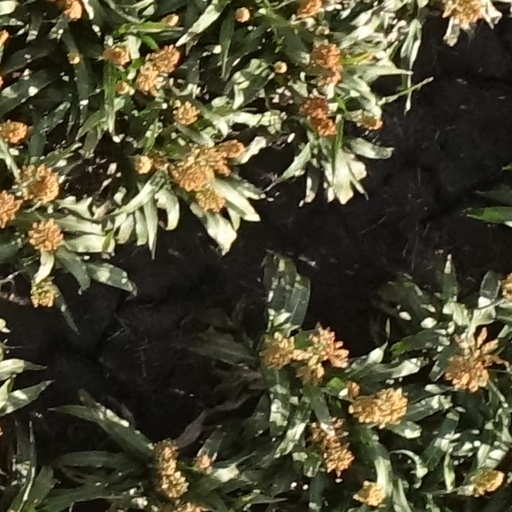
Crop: sorghum